Stack (abstract data type)

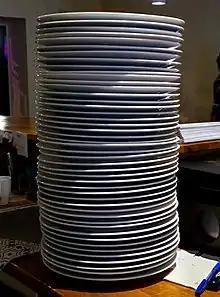
Similarly to a stack of plates, adding or removing is only practical at the top.

In computer science, a stack is an abstract data type that serves as a collection of elements with two main operations: